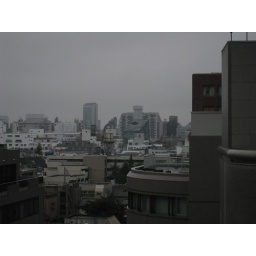
That's the fancy glass building in the middle of the picture.